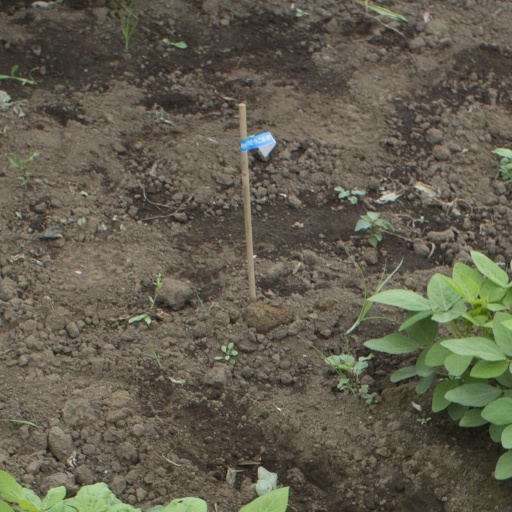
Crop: soybean